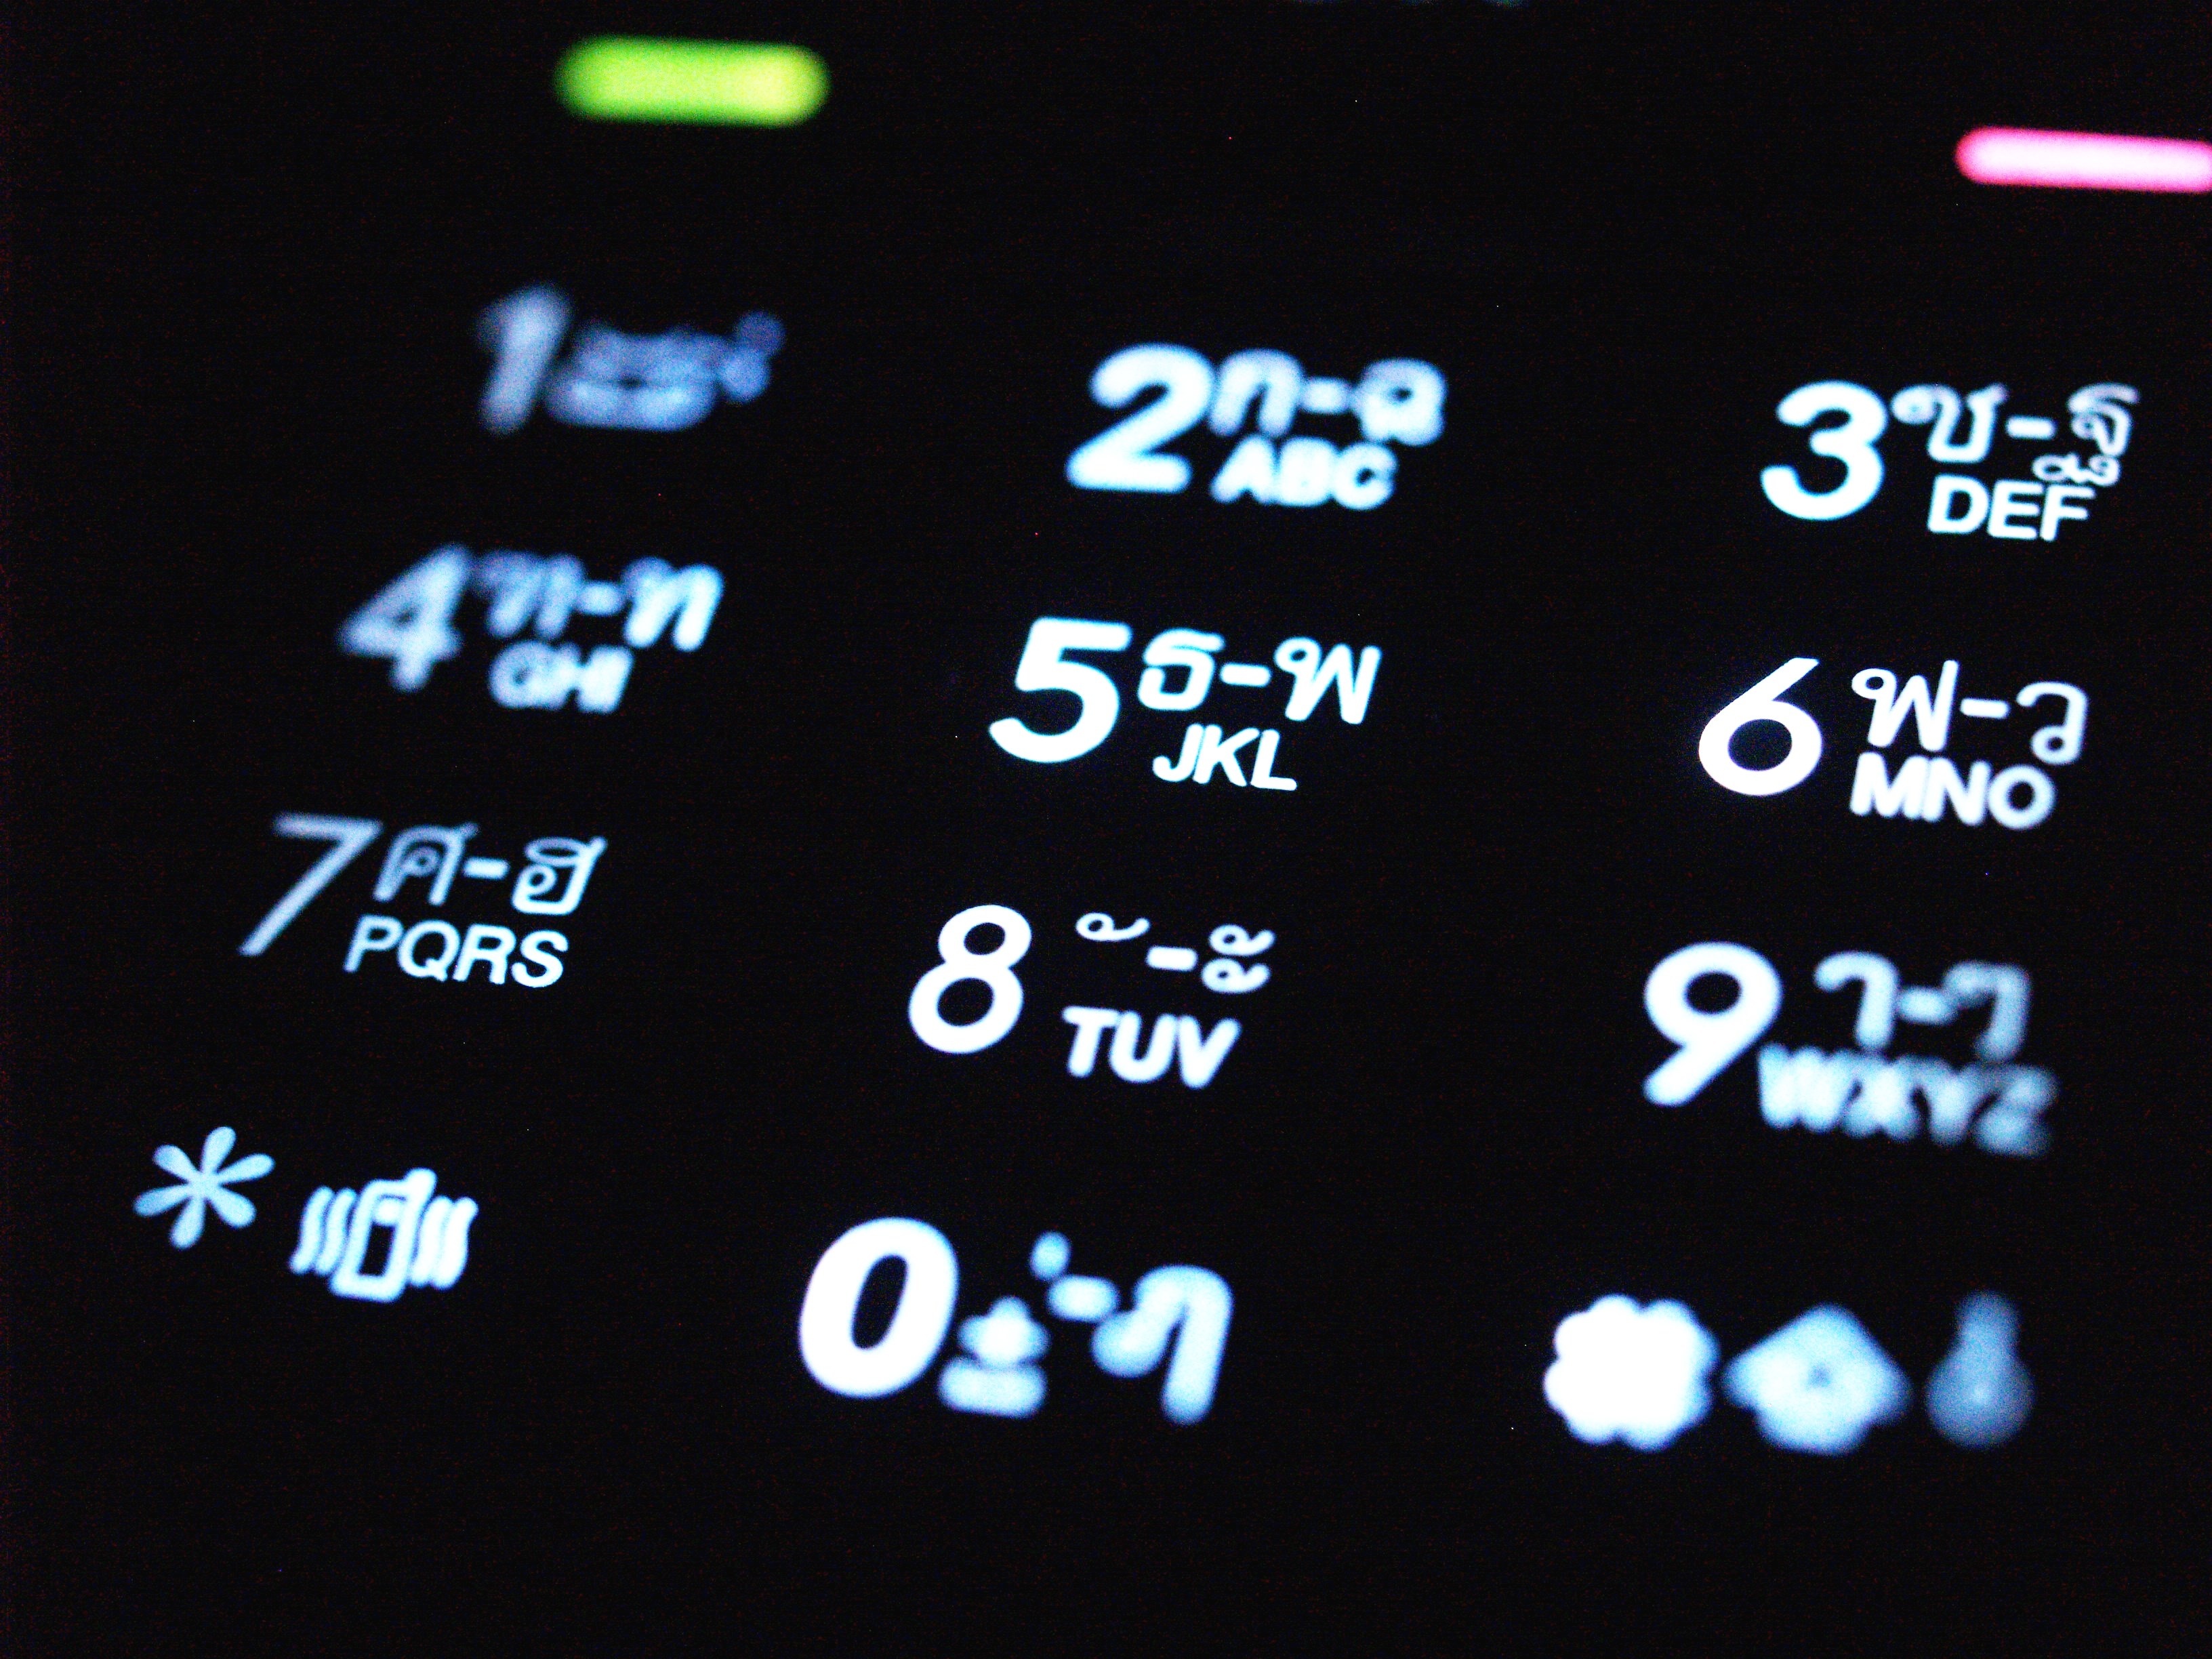
smartphone, mobile, screen, music, technology, camera, number, isolated, photo, web, internet, line, shop, touch, tablet, phone, telephone, communication, gadget, blue, black, player, device, button, mail, font, display, call, message, cellphone, calendar, 3d, download, touchscreen, cellular, icon, shiny, shape, interface, multimedia, search, glossy, smart, rounded, screenshot, info, app, upload, portable, realistic, telecommunication, settings, pda, organizer, automotive exterior, vehicle registration plate